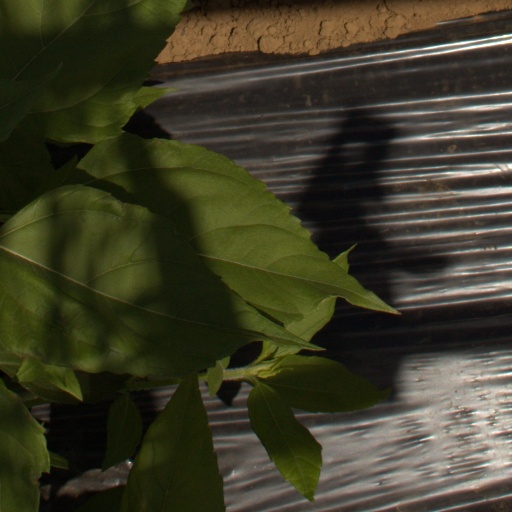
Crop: Jerusalem artichoke